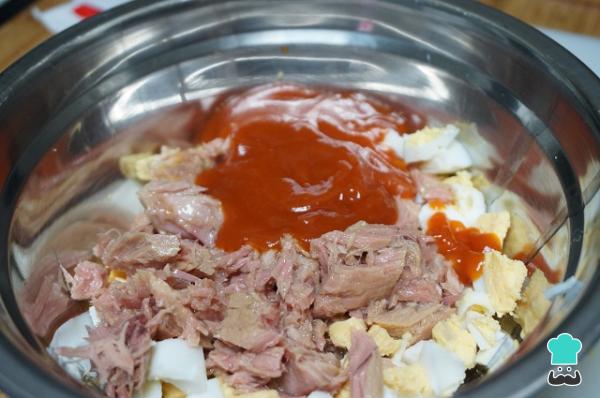
Para seguir con el relleno de las empanadillas de bonito, en un bol, ponemos el huevo duro picado en trozos, la lata de bonito escurrida y un buen chorro de tomate frito.